Giovanni Domenico Tiepolo

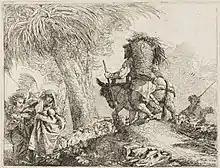
No. 21 of the "Idee Pittoresche sulla Fuga in Egitto".

Many of Domenico's works are drawings with ink wash, and he was a fine draftsman, although weaker than his father. His "St. Ambrose Addressing the Young St. Augustine" sketch is typical of the commissions he would receive. St. Ambrose, with the crozier and mitre, addresses and gives religious instruction to the beardless Saint Augustine. The composition has the pomp and grandiosity of his father's work, set out as if part of a theatrical display. He, however, took 18th-century Venice as the setting for this 4th-century act, drawing on his experience of the city and his many works depicting life in it.